Alfred, Lord Tennyson

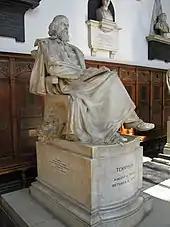
Statue of Lord Tennyson in the chapel of Trinity College, Cambridge

His father, George Clayton Tennyson, was an Anglican clergyman who served as rector of Somersby (1807–1831), also rector of Benniworth (1802–1831) and Bag Enderby, and vicar of Grimsby (1815). He raised a large family and "was a man of superior abilities and varied attainments, who tried his hand with fair success in architecture, painting, music, and poetry. He was comfortably well off for a country clergyman, and his shrewd money management enabled the family to spend summers at Mablethorpe and Skegness on the eastern coast of England". George Clayton Tennyson was the elder son of attorney and MP George Tennyson, JP, DL, of Bayons Manor and Usselby Hall, who had also inherited the estates of his mother's family, the Claytons, and married Mary, daughter and heiress of John Turner, of Caistor, Lincolnshire. George Clayton Tennyson was however pushed into a career in the church and passed over as heir in favour of his younger brother Charles. Their mother, Elizabeth, was the daughter of Stephen Fytche, vicar of St. James Church, Louth (1764), and rector of Withcall (1780), a small village between Horncastle and Louth. Tennyson's father "carefully attended to the education and training of his children".